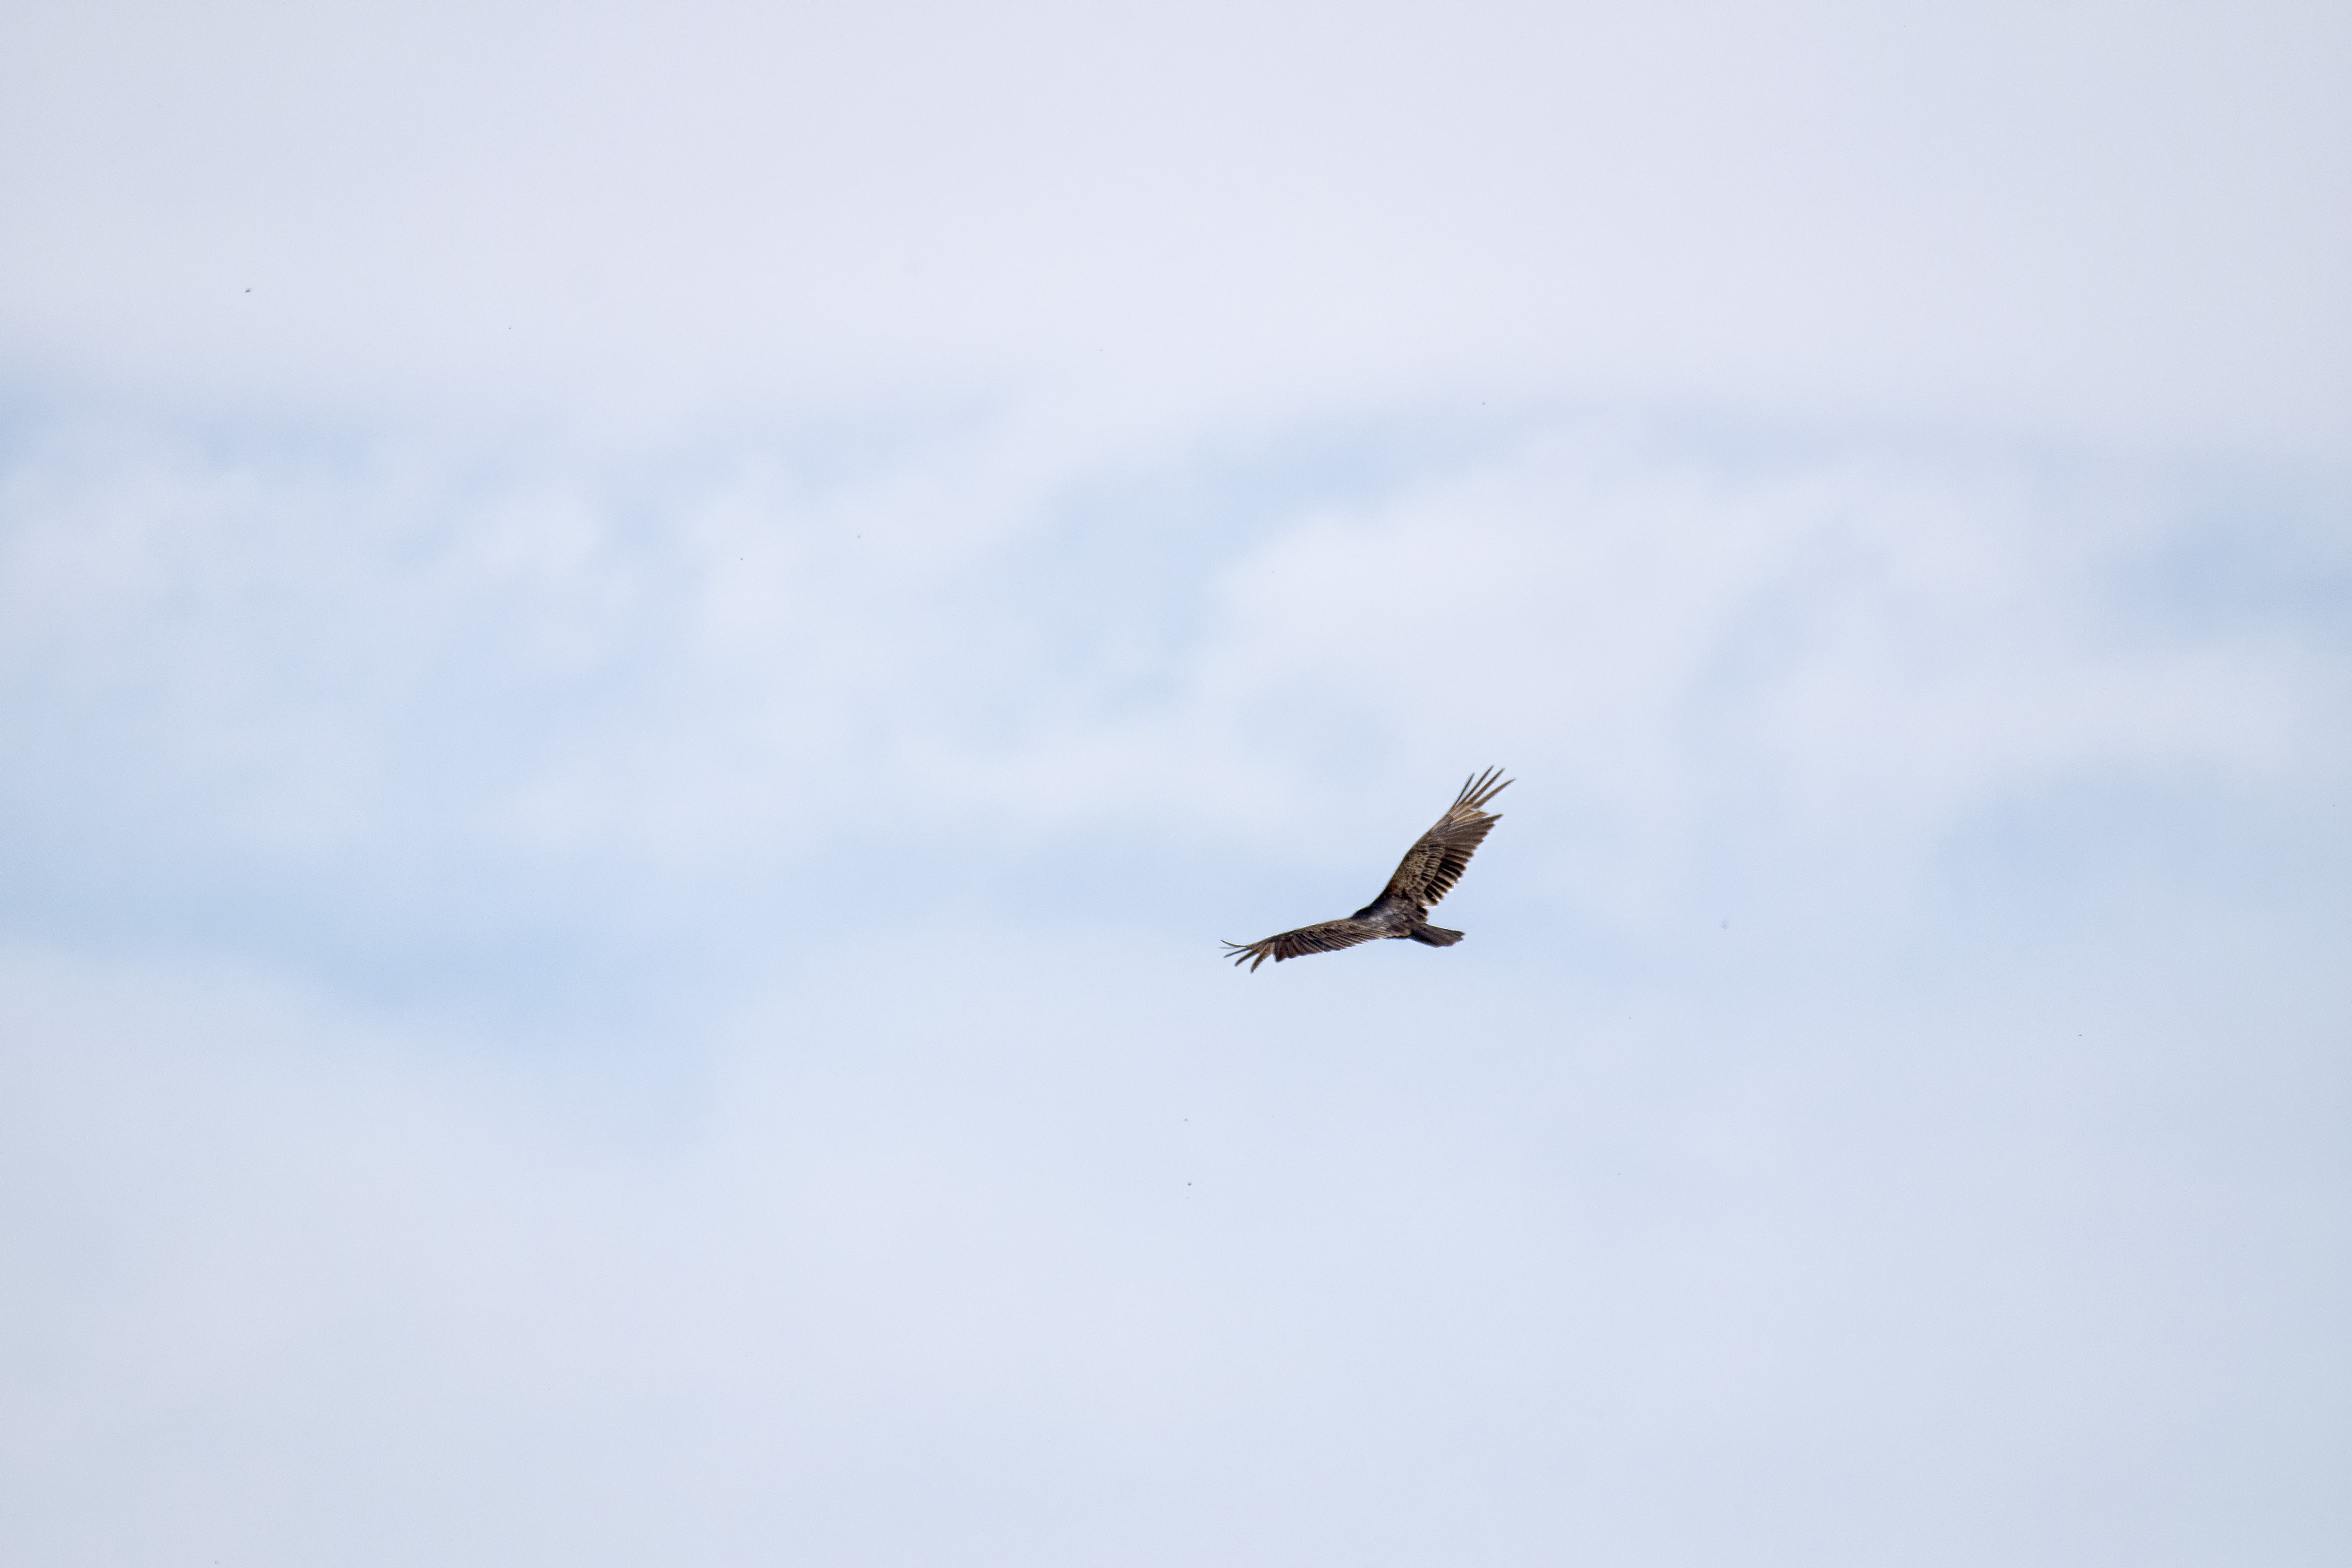
bird, wing, sky, aviation, flight, canada, turkey, a, rouge, tte, quebec, vulture, sherbrooke, oiseau, urubu, air show, atmosphere of earth